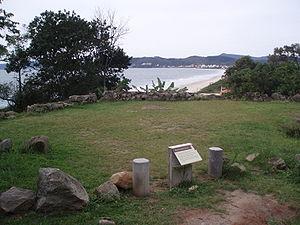
La batterie de São Caetano da Ponta Grossa se situe sur l'île de Santa Catarina, dans la municipalité de Florianópolis, dans l'État de Santa Catarina, au Brésil.